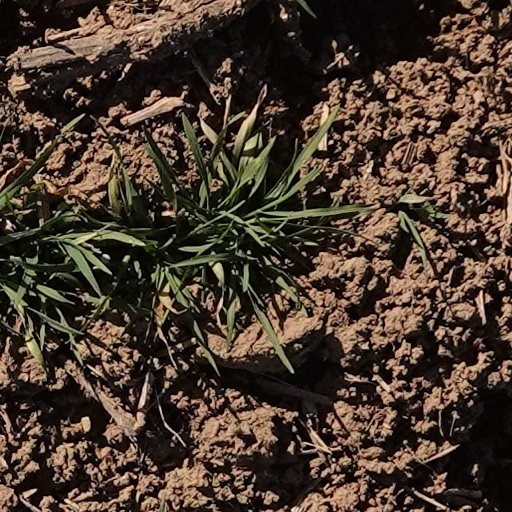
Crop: wheat